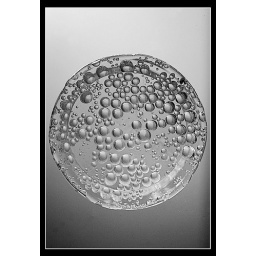
A plastic cup full of 7Up taken up from underneath a glass-topped coffee table. Canon 350D/kit lens